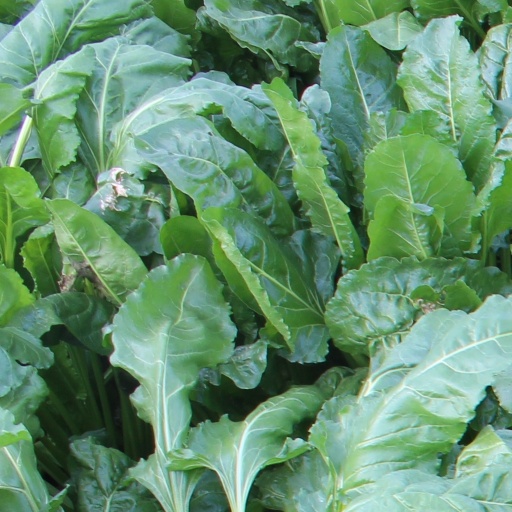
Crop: sugar beet